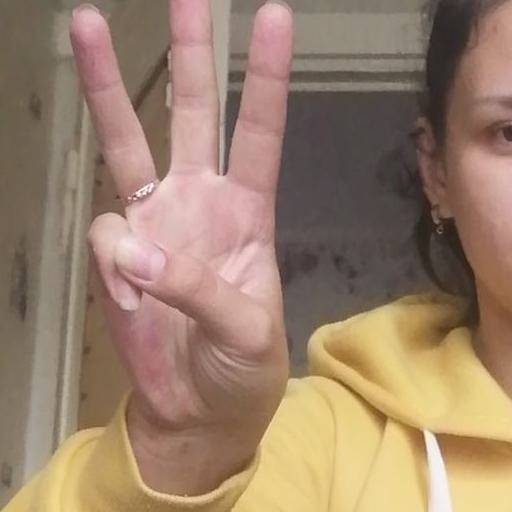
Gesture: three